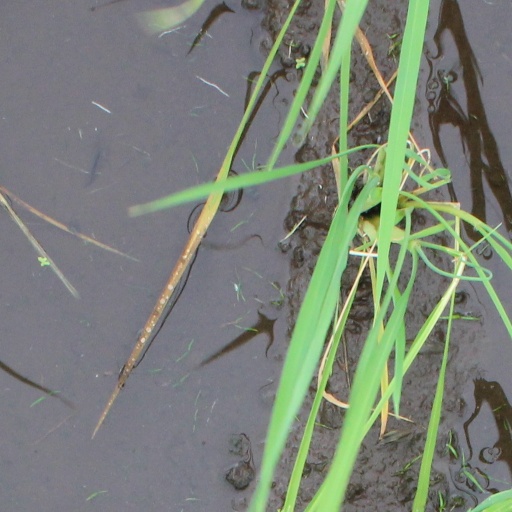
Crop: rice